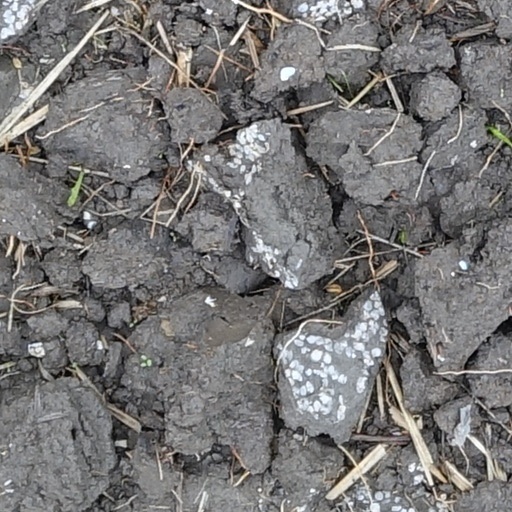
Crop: wheat